KNCK (AM)

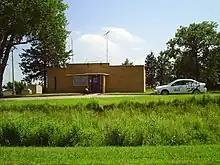
Broadcast headquarters

KNCK (1390 AM) is a classic hits music formatted radio station licensed to Concordia, Kansas, serving Concordia and Cloud County, Kansas. KNCK is owned and operated by Barbara White, through licensee White Communications, LLC. The station derives a portion of its programming from Jones Radio Network's "Kool Gold" Network.